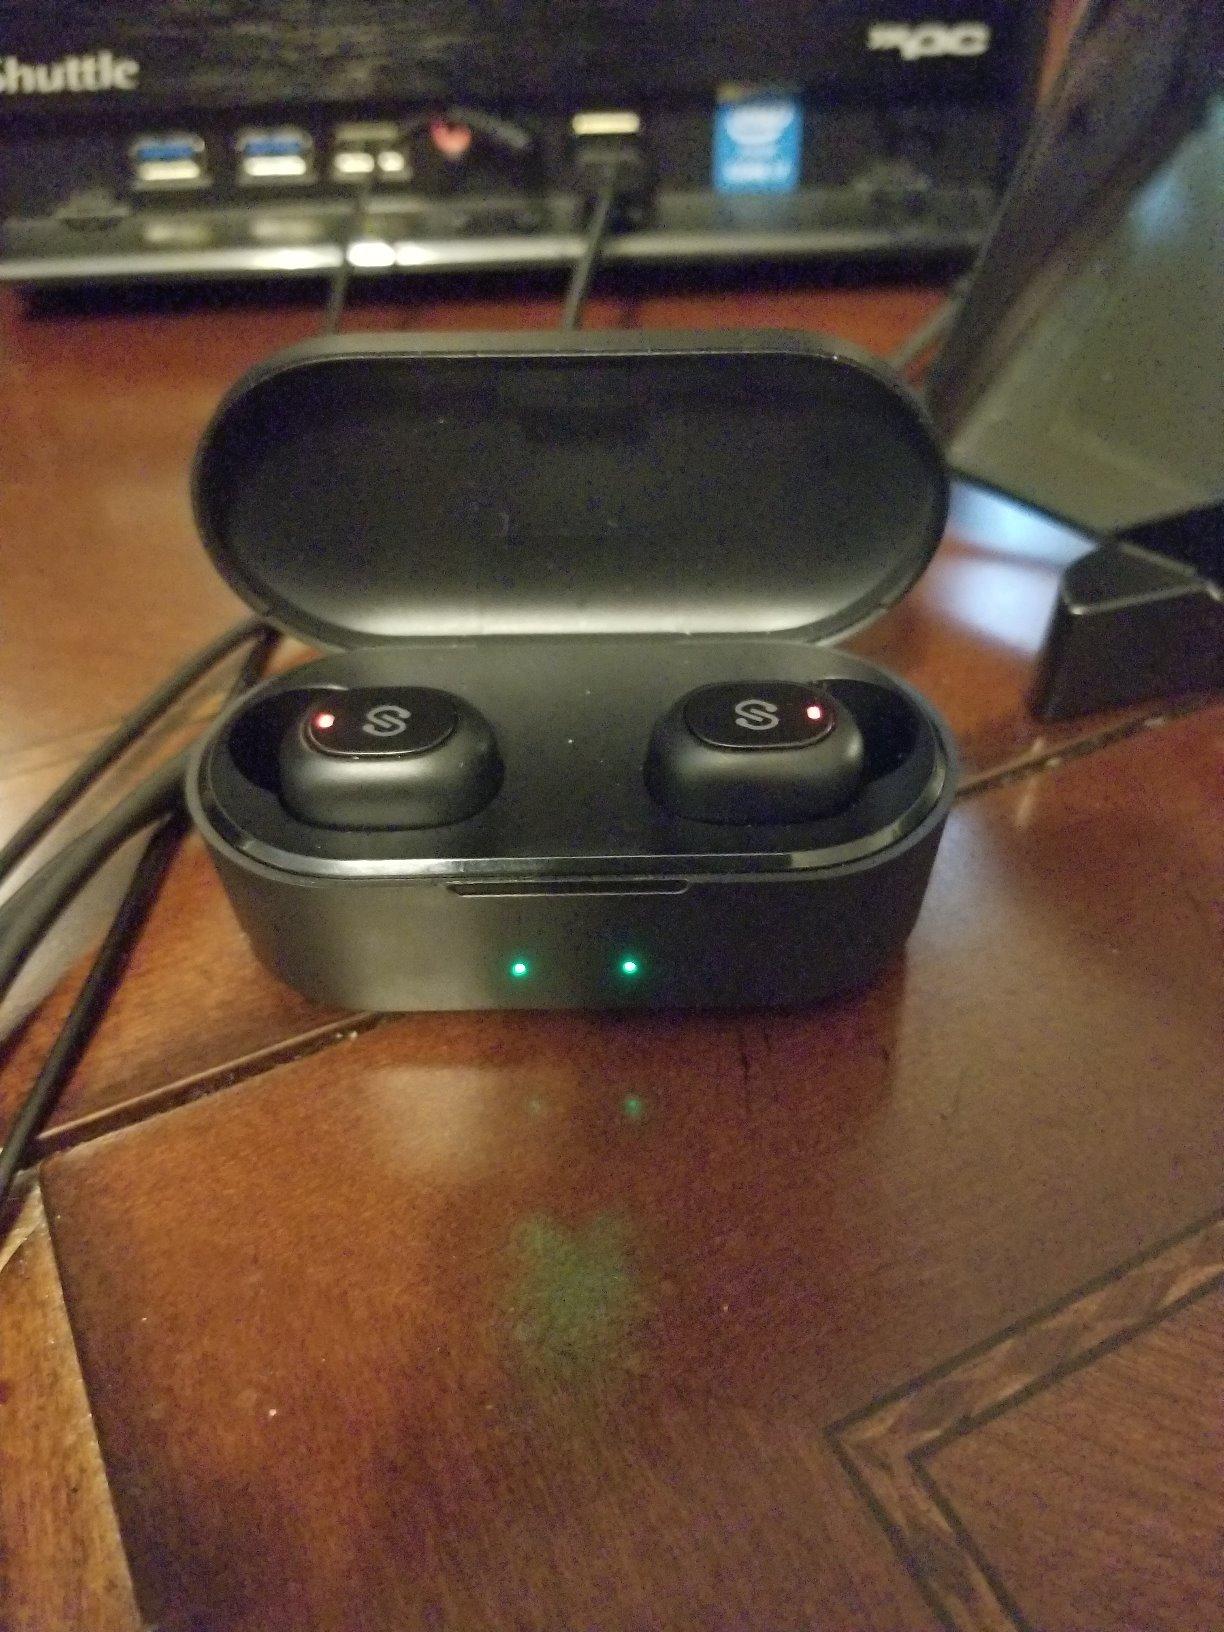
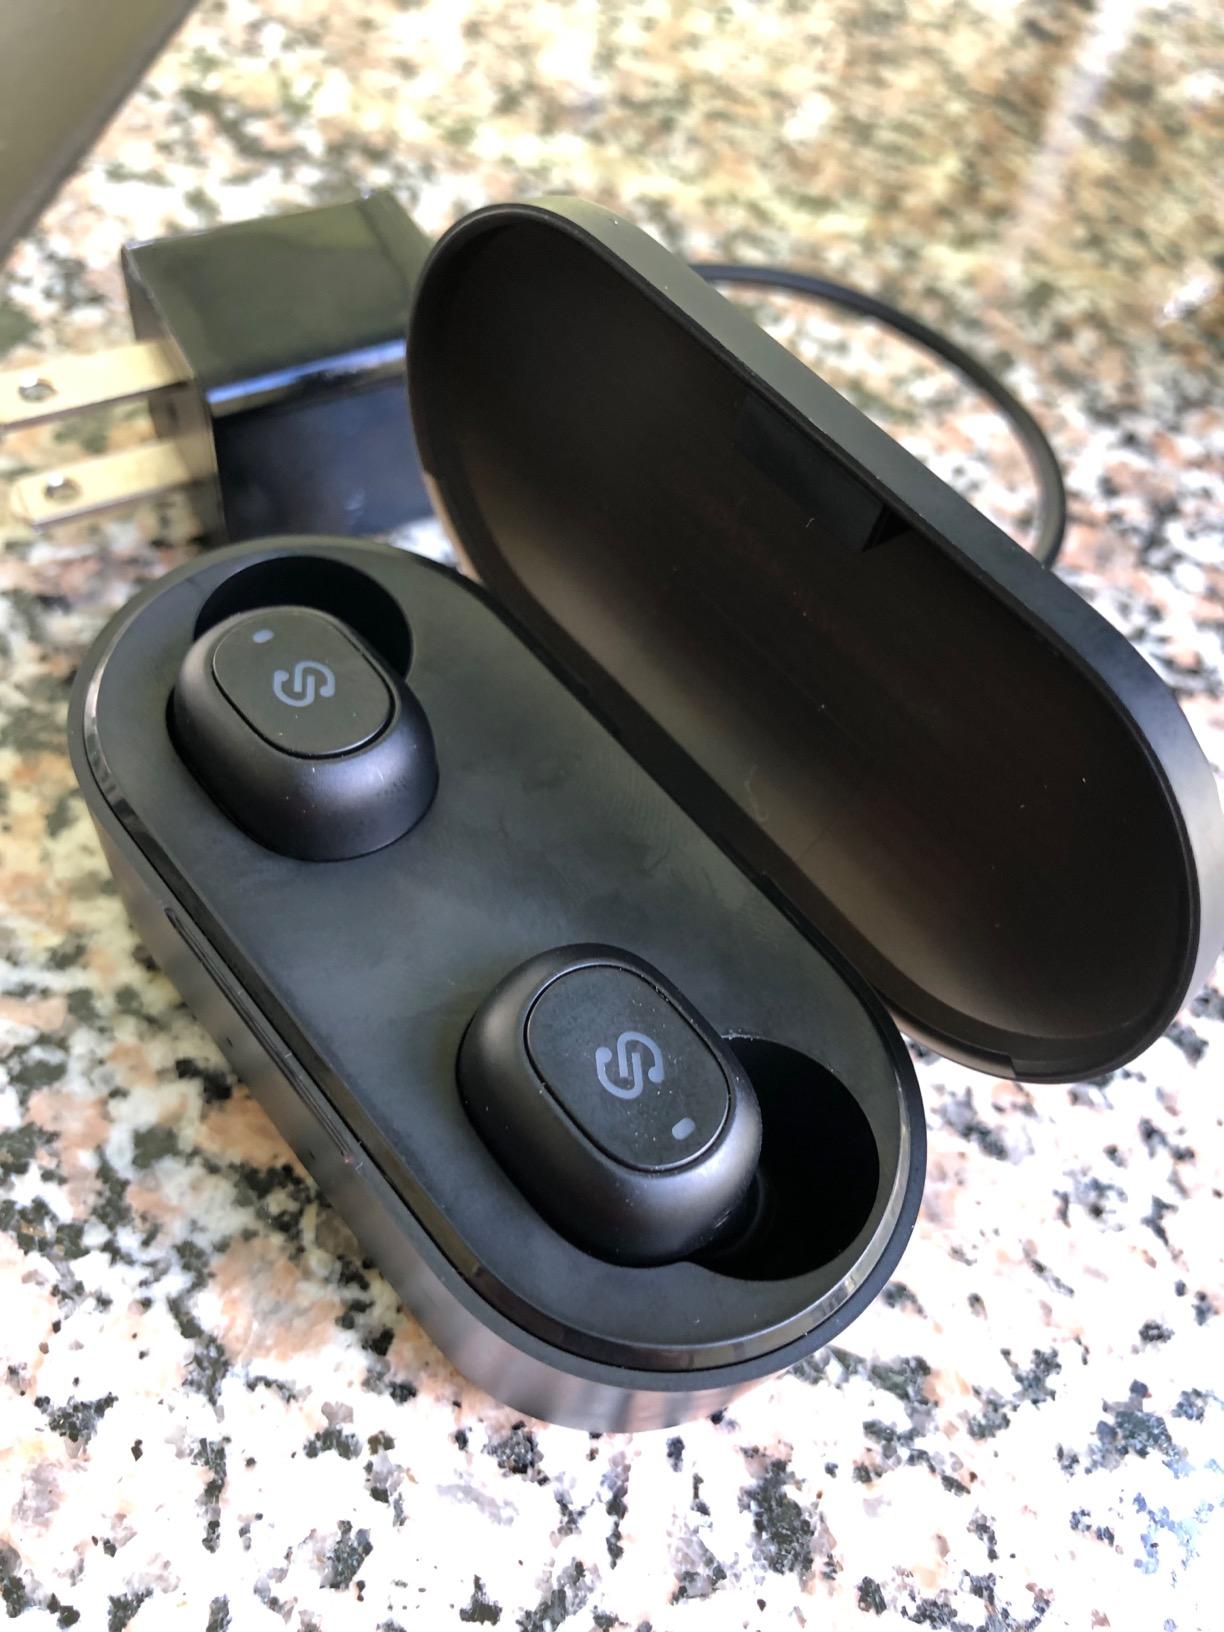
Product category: earbuds
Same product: yes